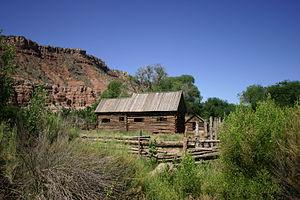
Grafton est une ville fantôme située juste au sud du parc national de Zion dans le Comté de Washington, dans l'Utah au sud-ouest des États-Unis. La localité habitée la plus proche est Rockville. Située à proximité de la route menant au parc national de Zion, il s'agit d'une des villes fantômes les plus connues du pays. Elle est ainsi apparue dans plusieurs films dont In Old Arizona et Butch Cassidy and the Sundance Kid.